Farrand Hall

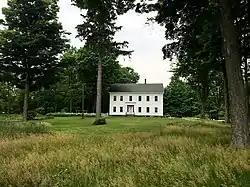

Farrand Hall is a private house located at 58522 Farrand Road in Colon, Michigan, United States. It was listed on the National Register of Historic Places in 1972.